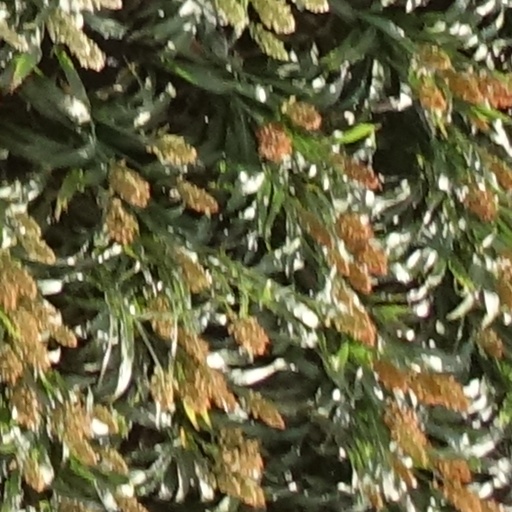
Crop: sorghum